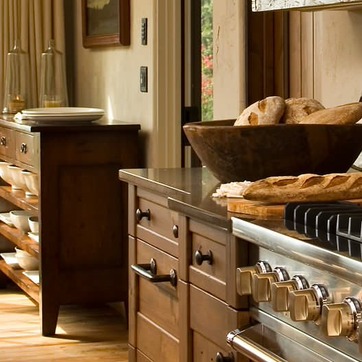
Material: polishedstone